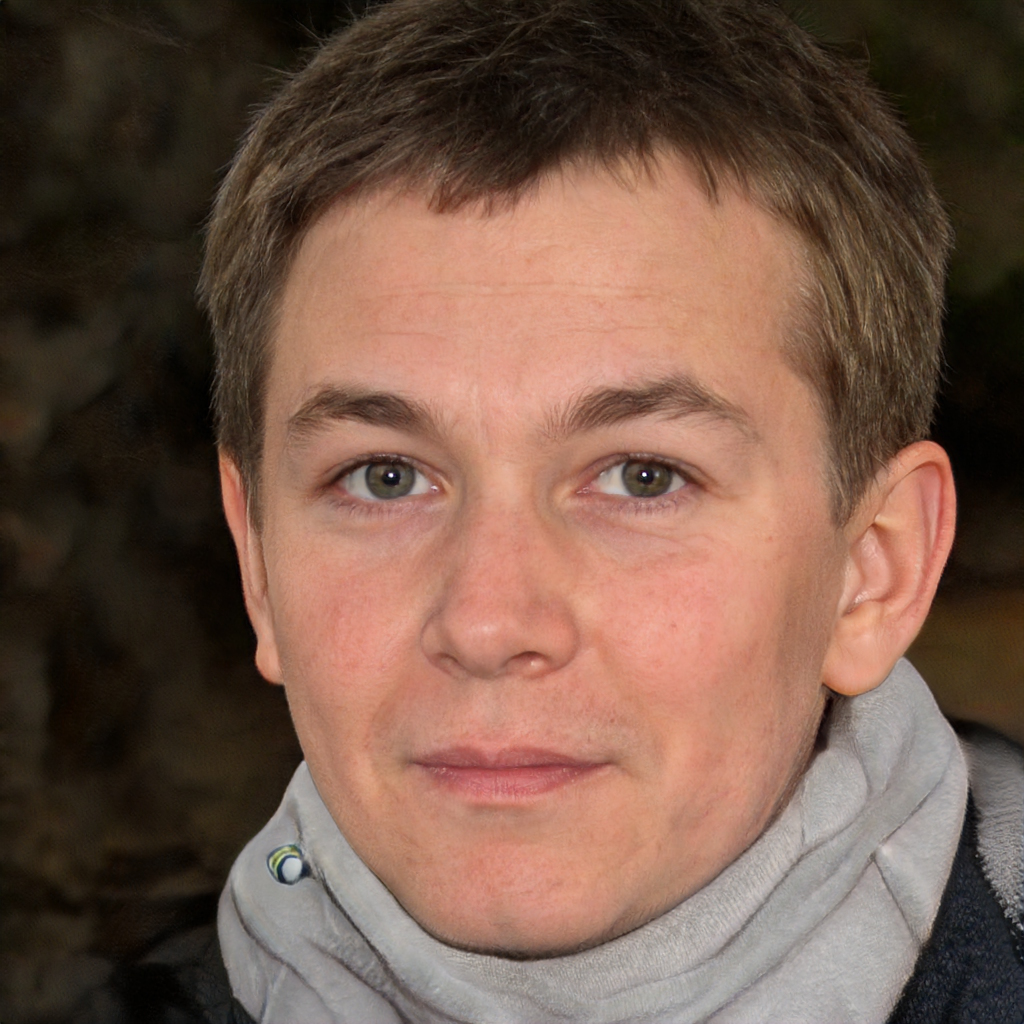
Label: Colored